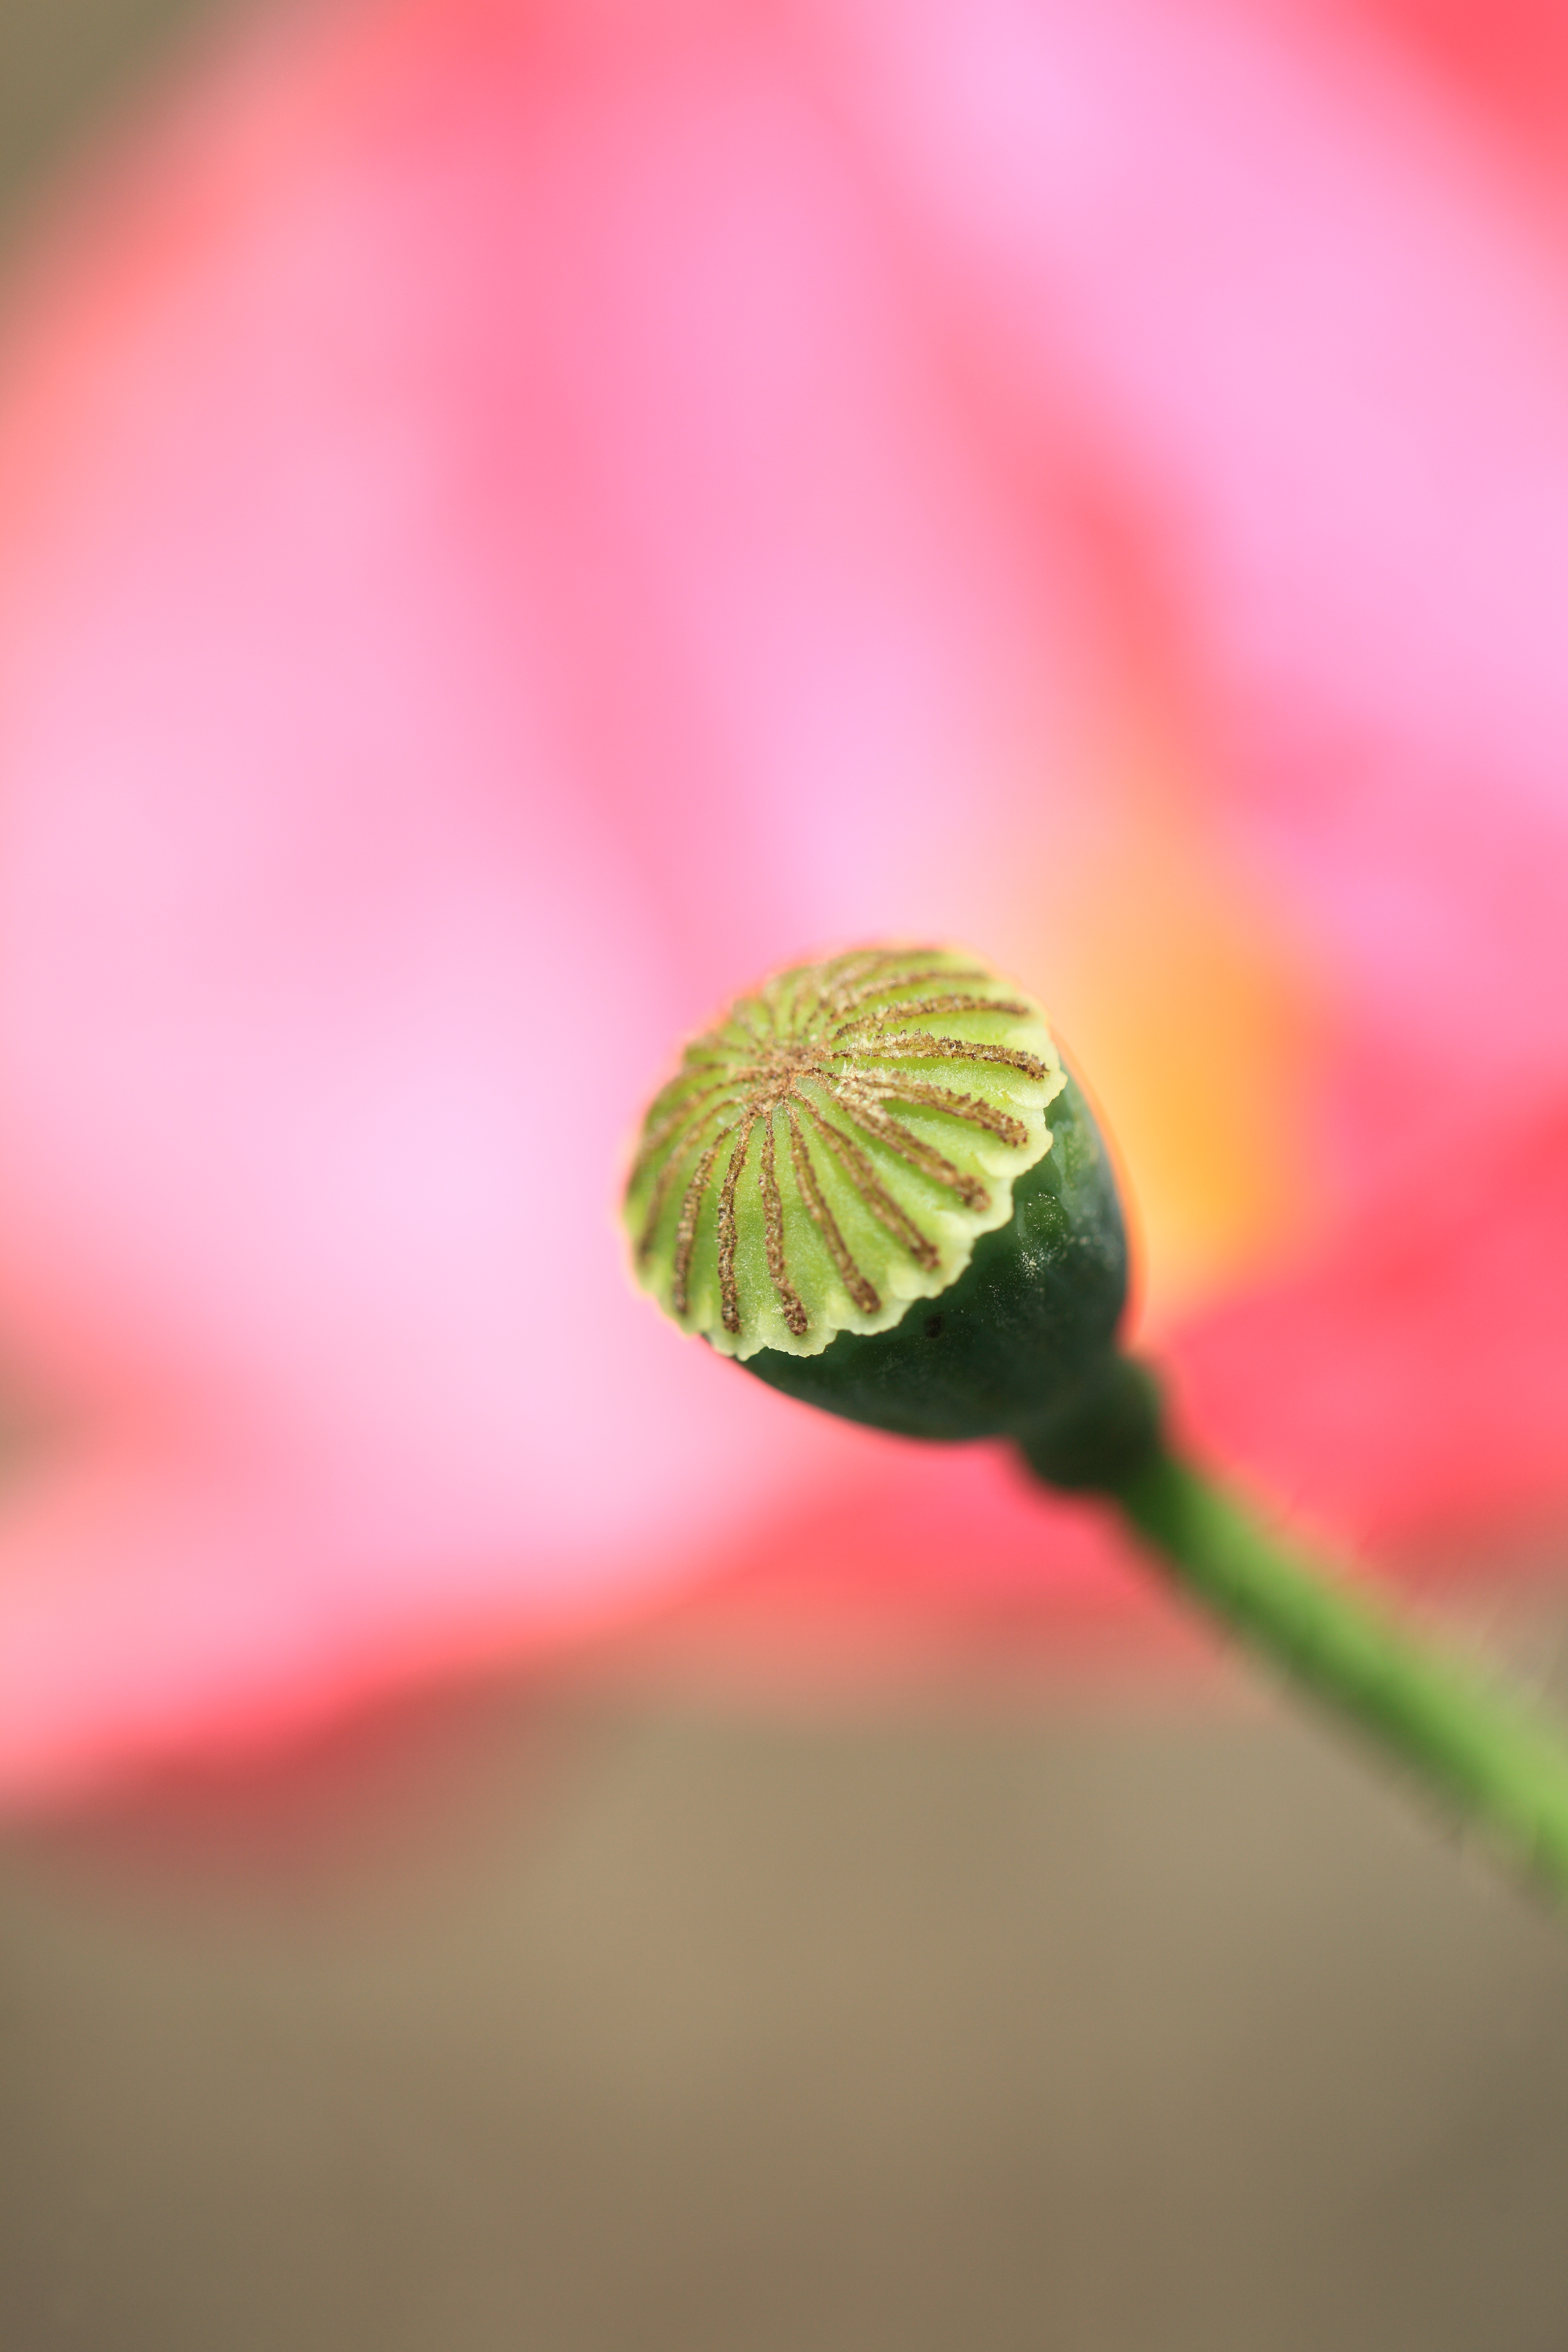
nature, branch, blossom, plant, photography, leaf, flower, petal, green, high, red, color, corn, yellow, pink, flora, close up, 5d, hires, poppy, bud, markii, hi, res, resolution, shirley, papaver, rhoeas, macro photography, flowering plant, plant stem, land plant